Akkarai Subhalakshmi

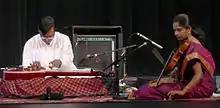
Akkarai Subhalakshmi accompanying N. Ravikiran in a Carnatic Chitravina concert

Akkarai S. Subhalakshmi is a 21st-century violinist in the field of Carnatic music. She is the daughter of violinist Akkarai Swaminathan. She and her younger musician sister Sornalatha are often referred to as Akkarai sisters in music circles.